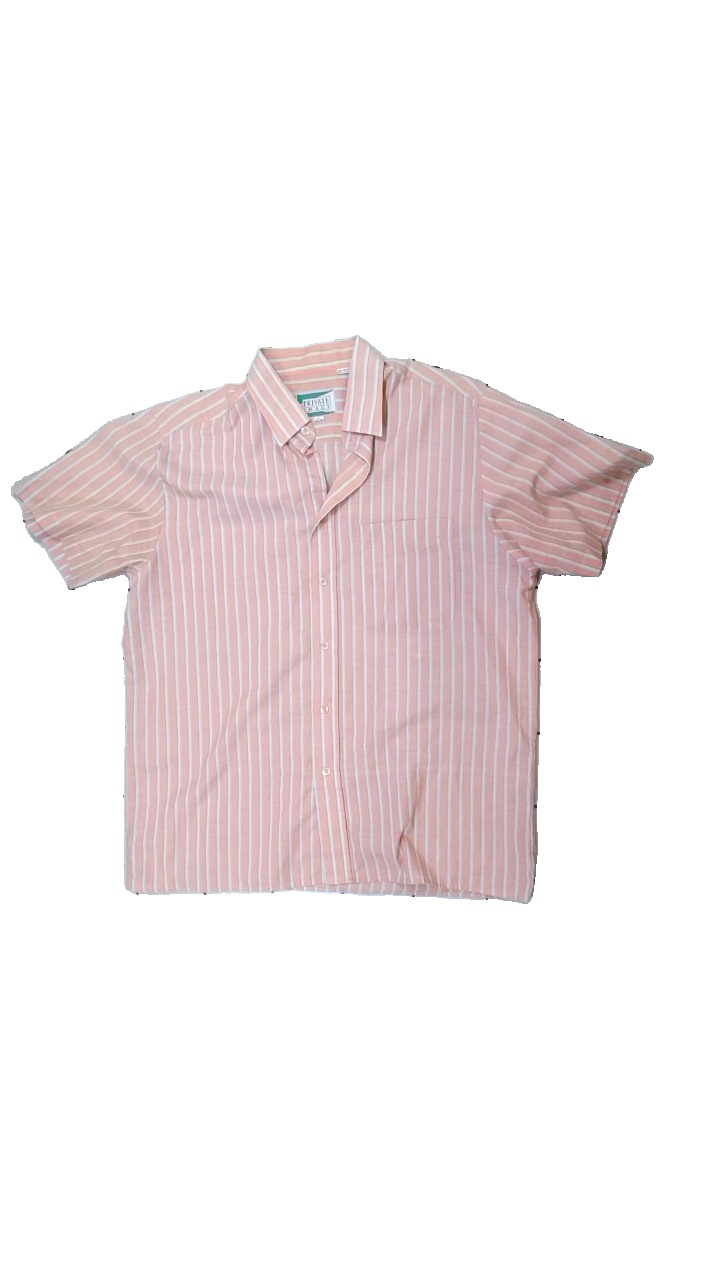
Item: Shirt (Men)
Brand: Private Image
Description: Pink striped shirt
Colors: Pink, White, Blue
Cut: Regular
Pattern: Striped
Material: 75% Polyester 25% Cotton
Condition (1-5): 5
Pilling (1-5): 5
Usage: Reuse
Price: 50-100